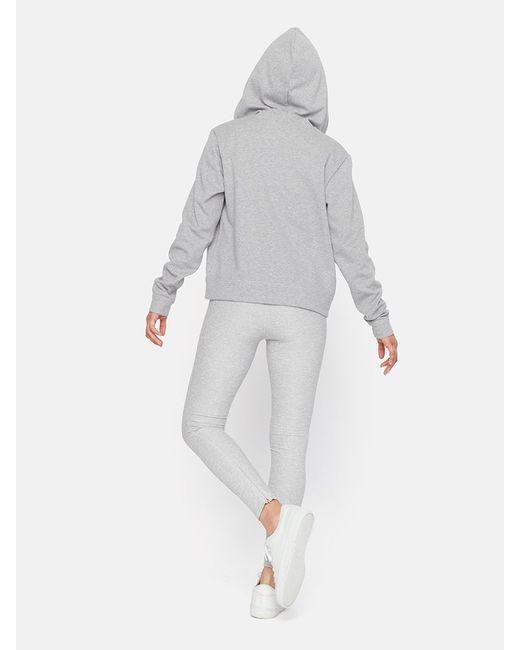
trainingsanzug in silbernem Obermaterial mit Kopfbedeckung